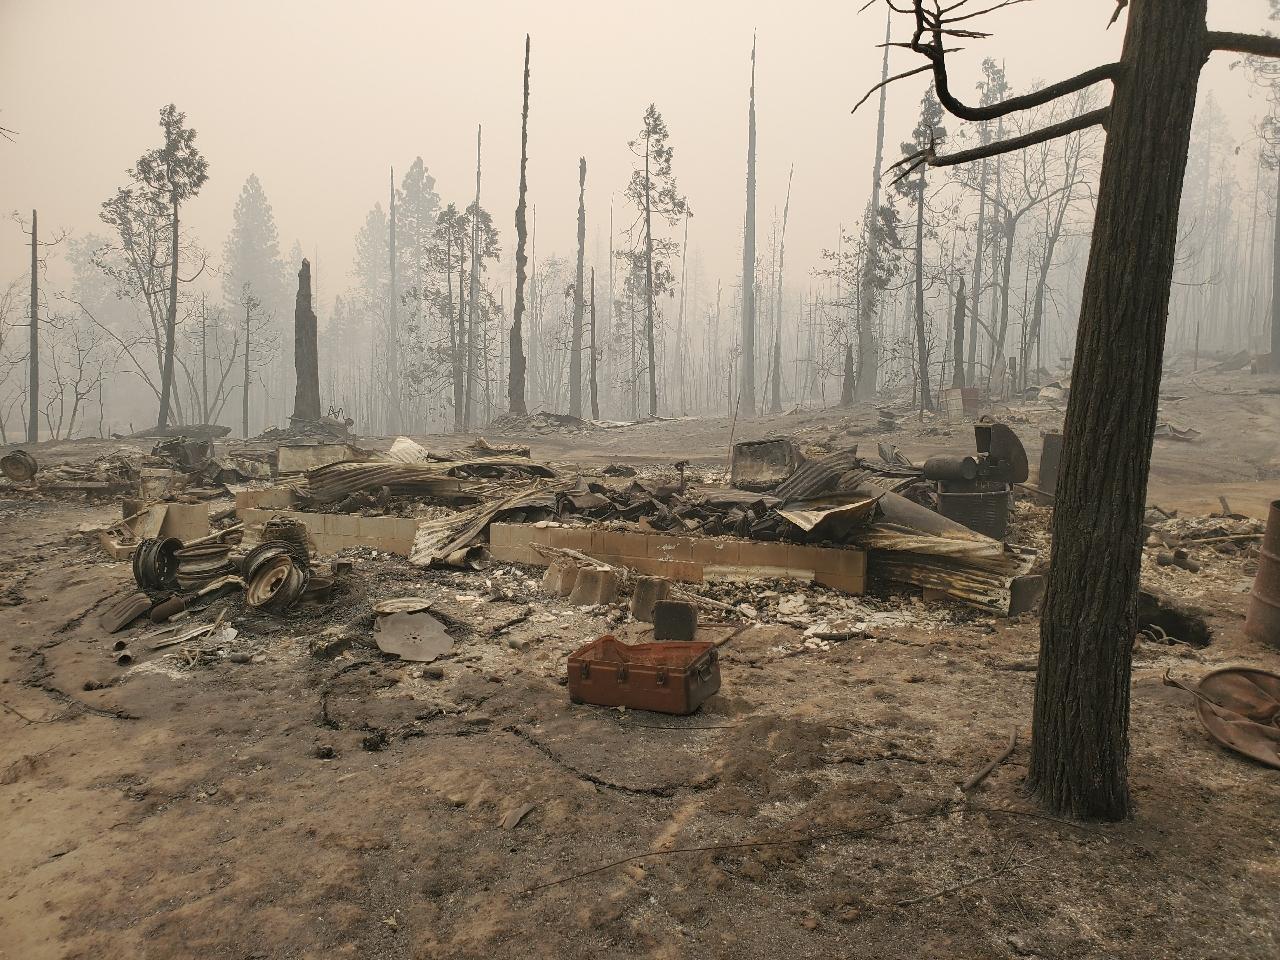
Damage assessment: destroyed